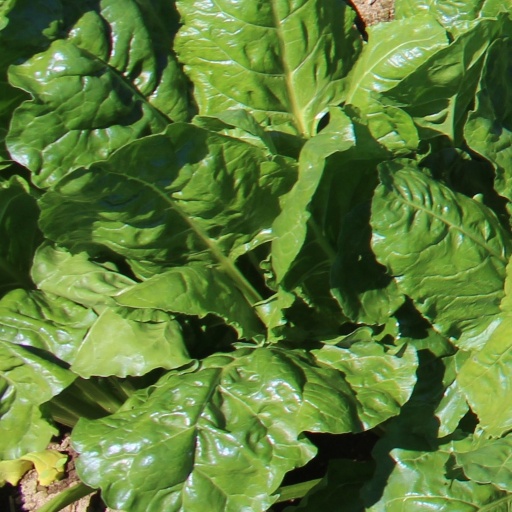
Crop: sugar beet